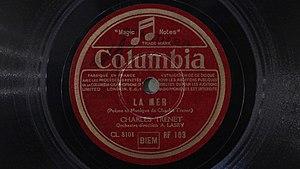
Charles Trenet. La mer (78 tours Columbia)
Cet article recense la discographie de Charles Trenet.